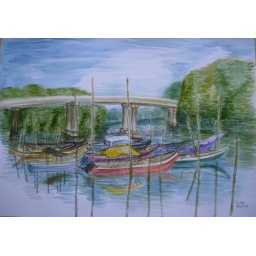
Boats harbored on the Petani River with the Western Bypass bridge and mangrove forest in the background.